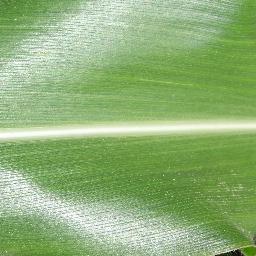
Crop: corn
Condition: (maize)_healthy